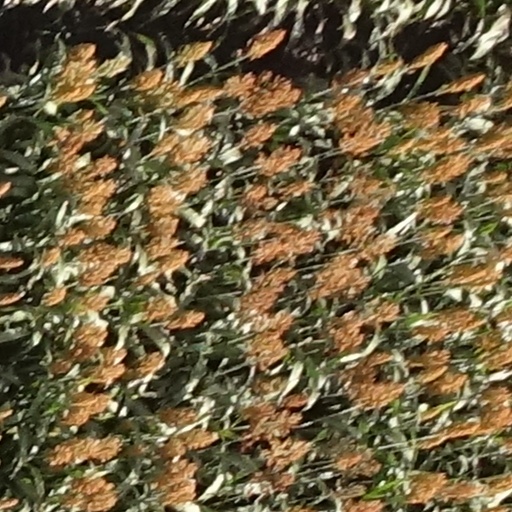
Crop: sorghum